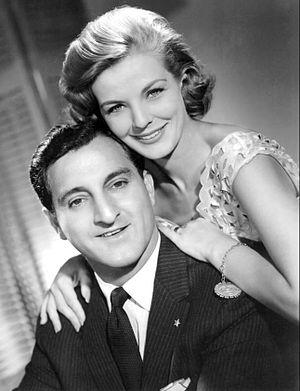
Marjorie Wollenberg — née le 26 juillet 1918 à San Francisco et décédée le 28 novembre 2015 à Beverly Hills — est une actrice américaine, connue sous le nom de scène de Marjorie Lord.
Danny Thomas est un acteur et producteur américain né le 6 janvier 1912 à Deerfield, Michigan, décédé le 6 février 1991 à Los Angeles.